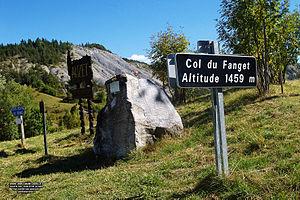
AUZET - Col du Fanget - 1459 m
Auzet est une commune française située dans le département des Alpes-de-Haute-Provence en région Provence-Alpes-Côte d'Azur.
Le col du Fanget est un col des Alpes du Sud qui relie la vallée du Bès à celle de la Blanche. Il culmine à 1 459 mètres d'altitude.